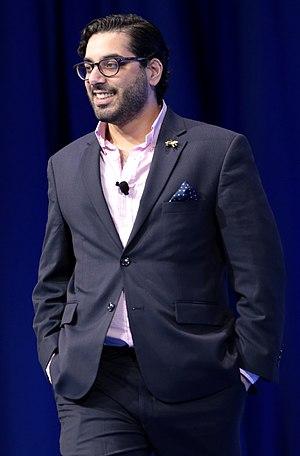
Le discours des « fleuves de sang » est prononcé le samedi 20 avril 1968 par l'homme politique britannique Enoch Powell lors d'un rassemblement conservateur à Birmingham.